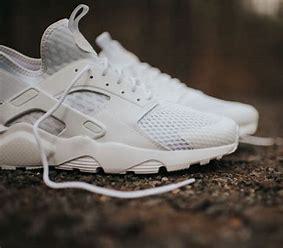
Brand: Nike
Model: Air Huarache Run Ultra